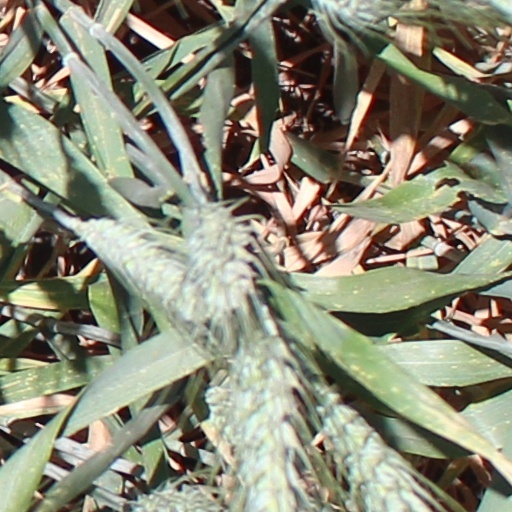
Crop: wheat